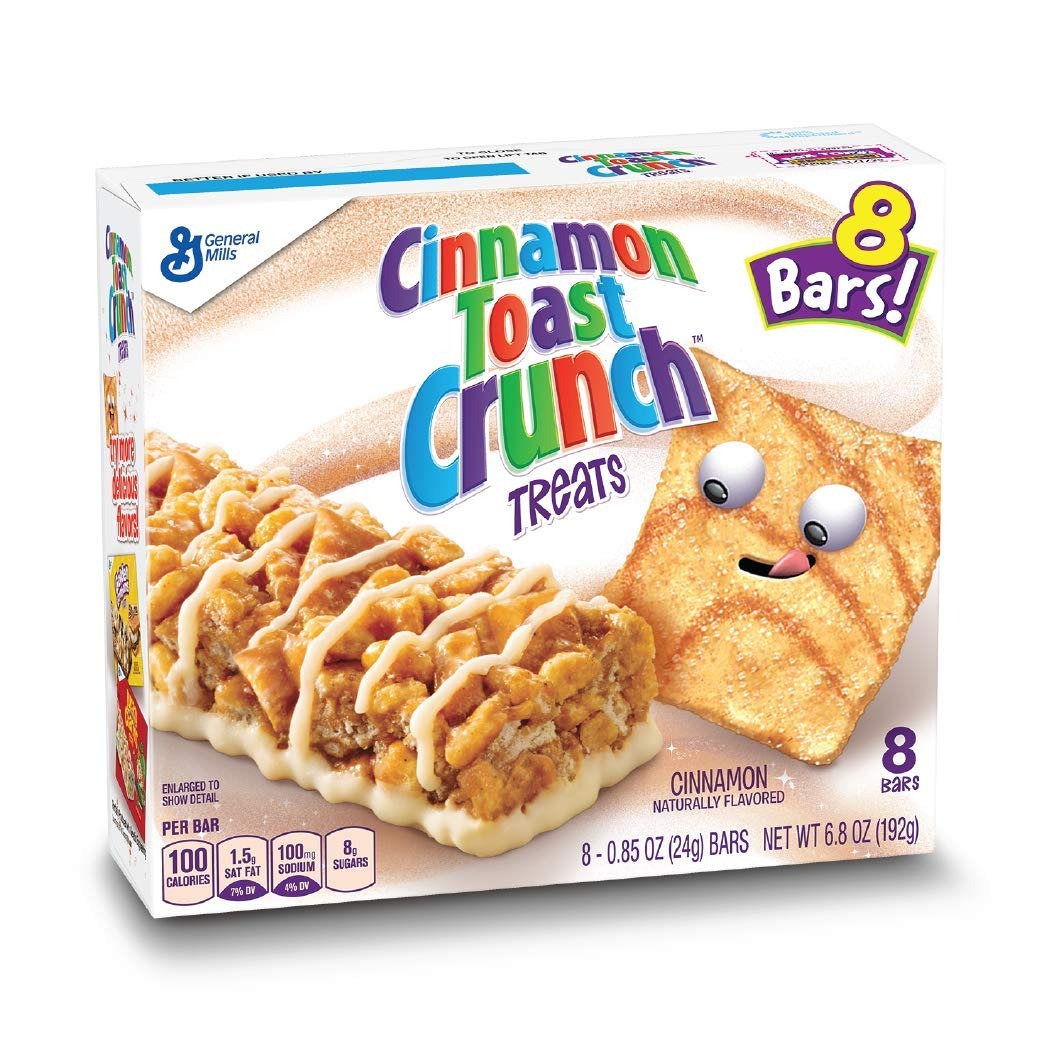
Item Name: Cinnamon Toast Crunch Treats, 6.8 oz (Pack of 12)
Bullet Point 1: 100 Calories per serving
Bullet Point 2: 0g Trans Fat
Bullet Point 3: 8g Sugar
Value: 12.0
Unit: Count

Price: 2.97